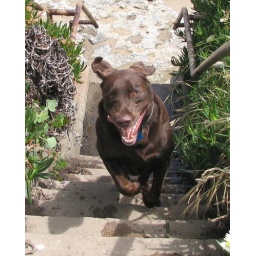
... running around at the beach if fun!